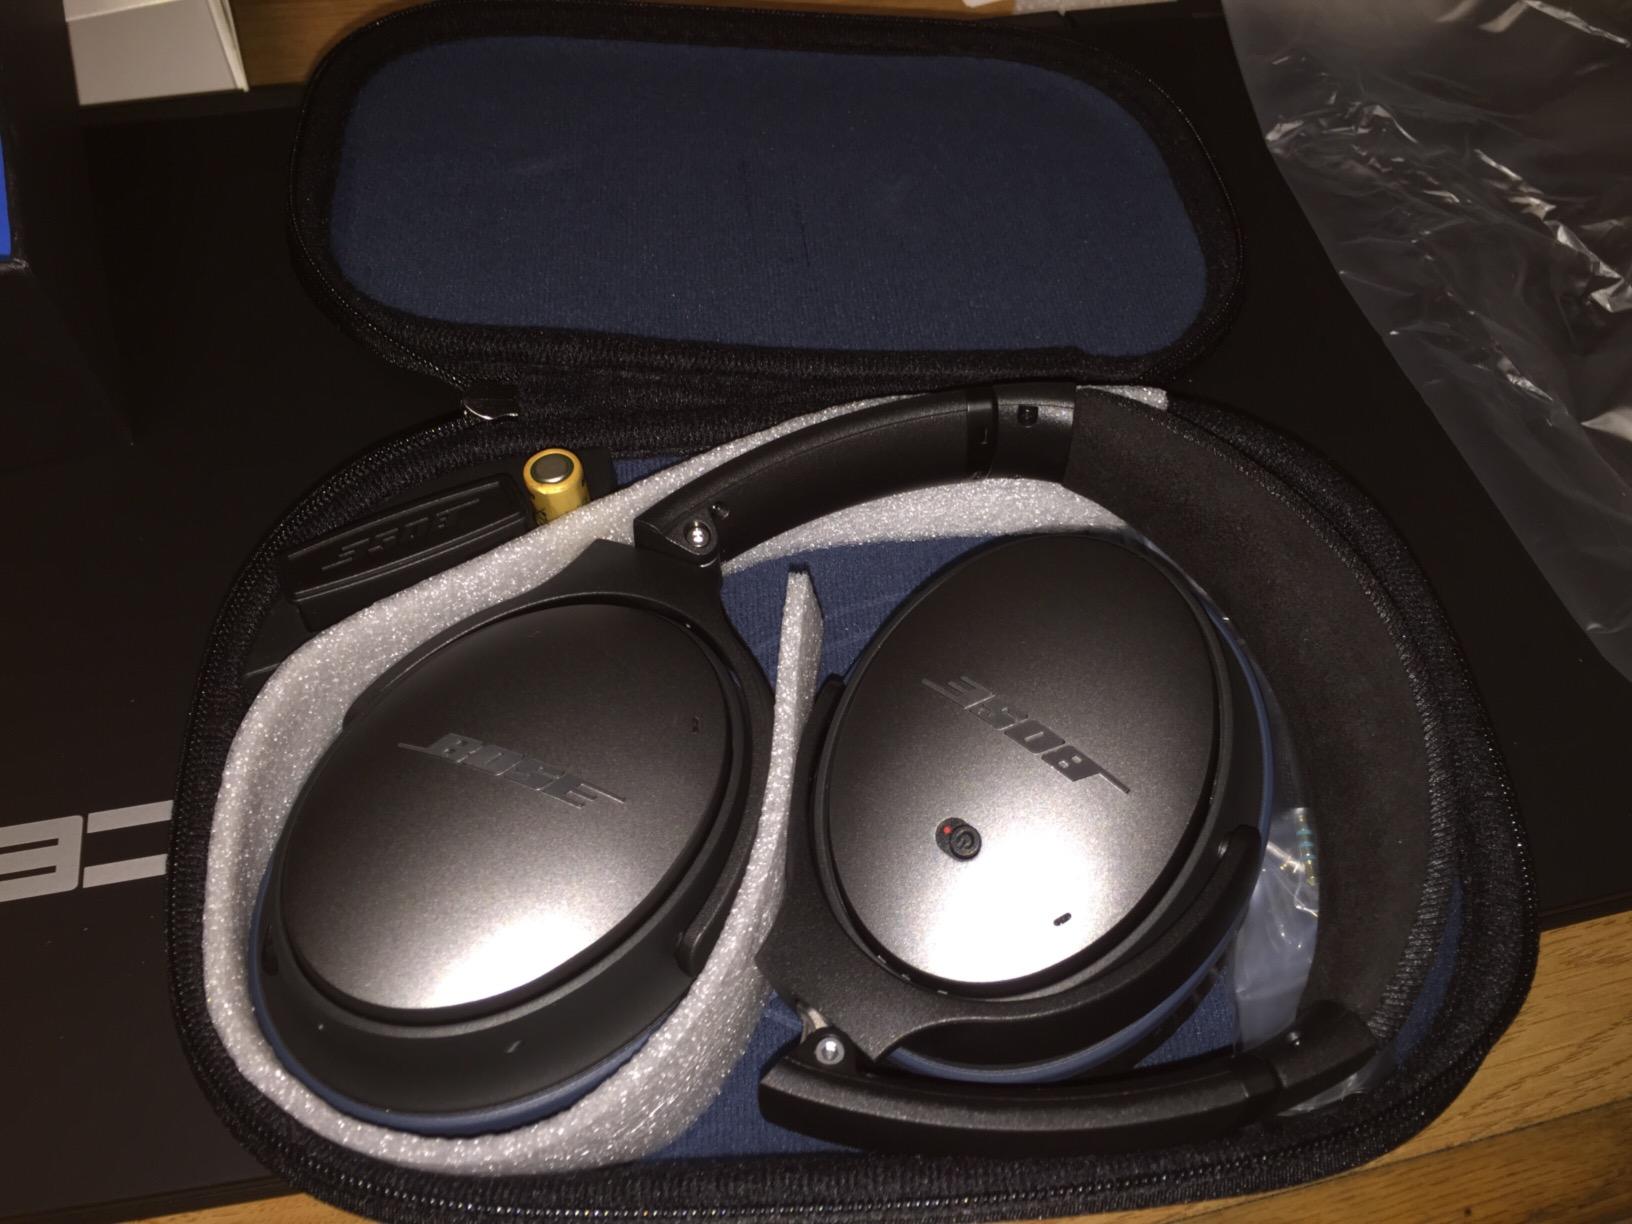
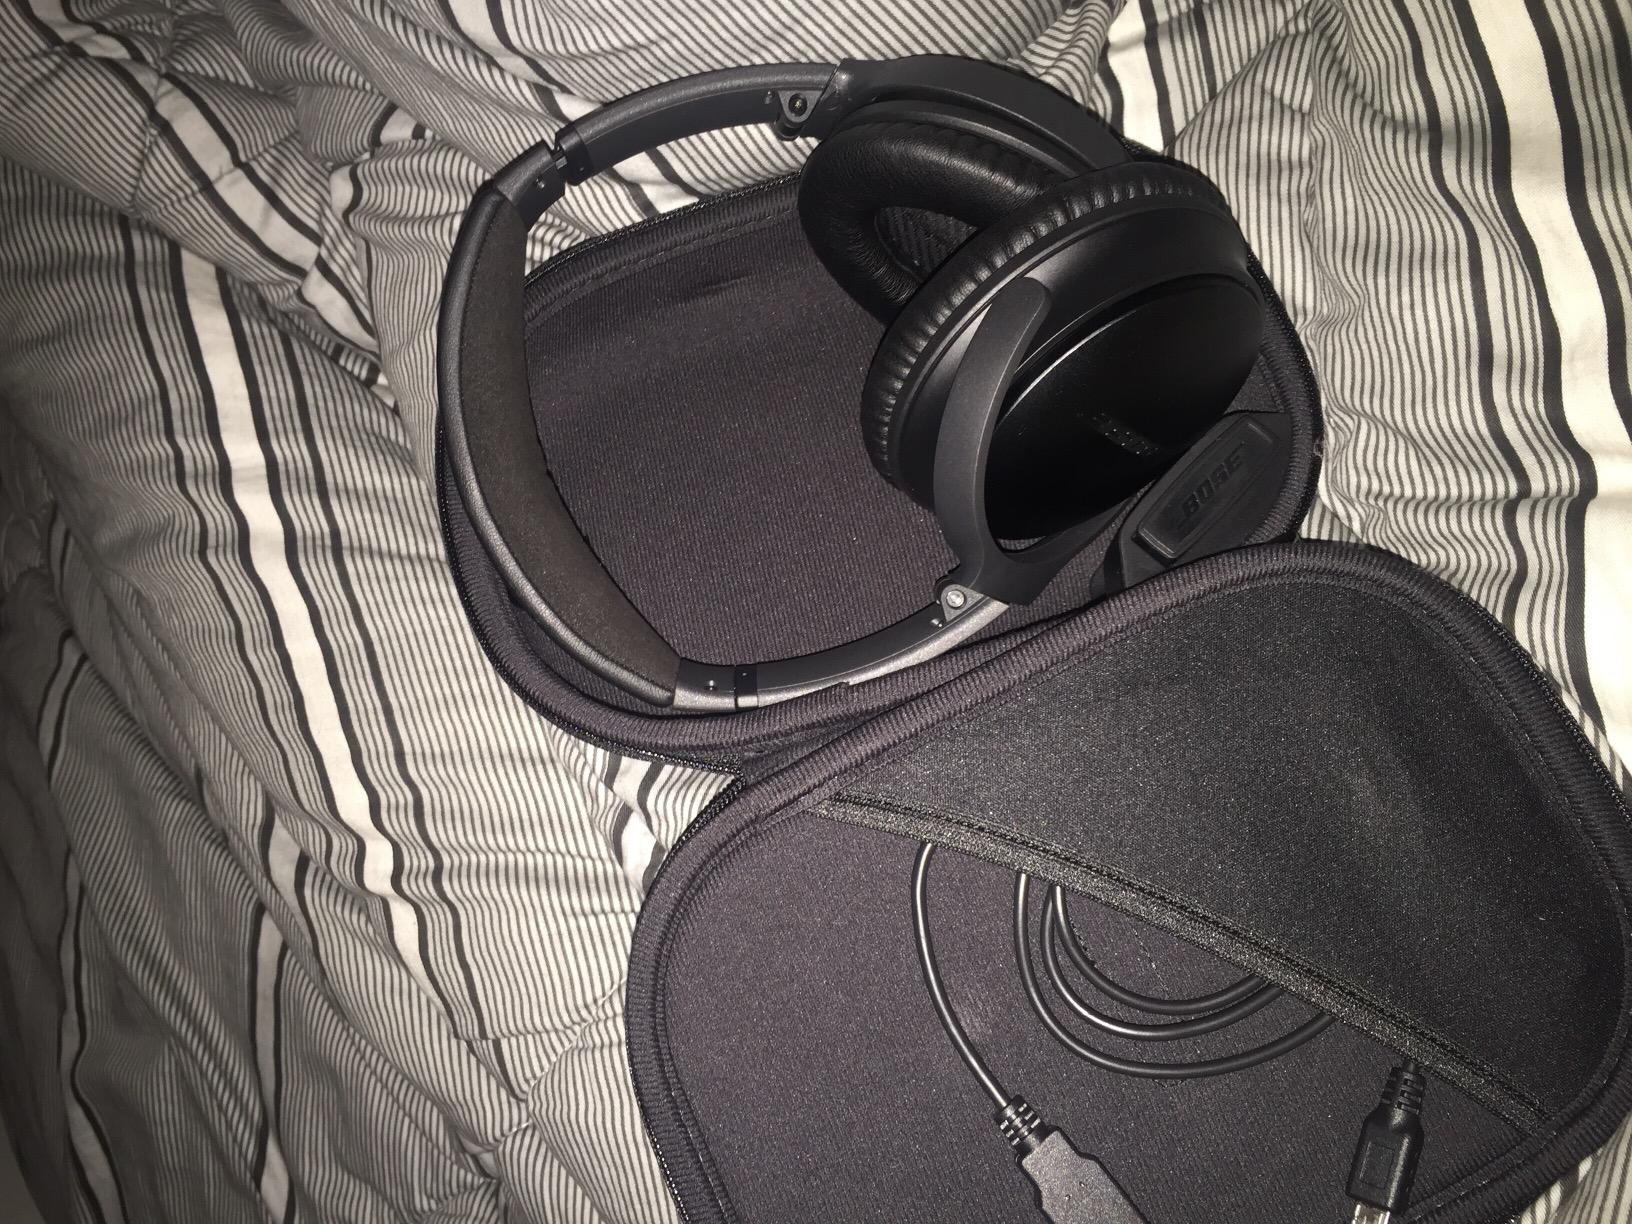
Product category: headphones
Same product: no